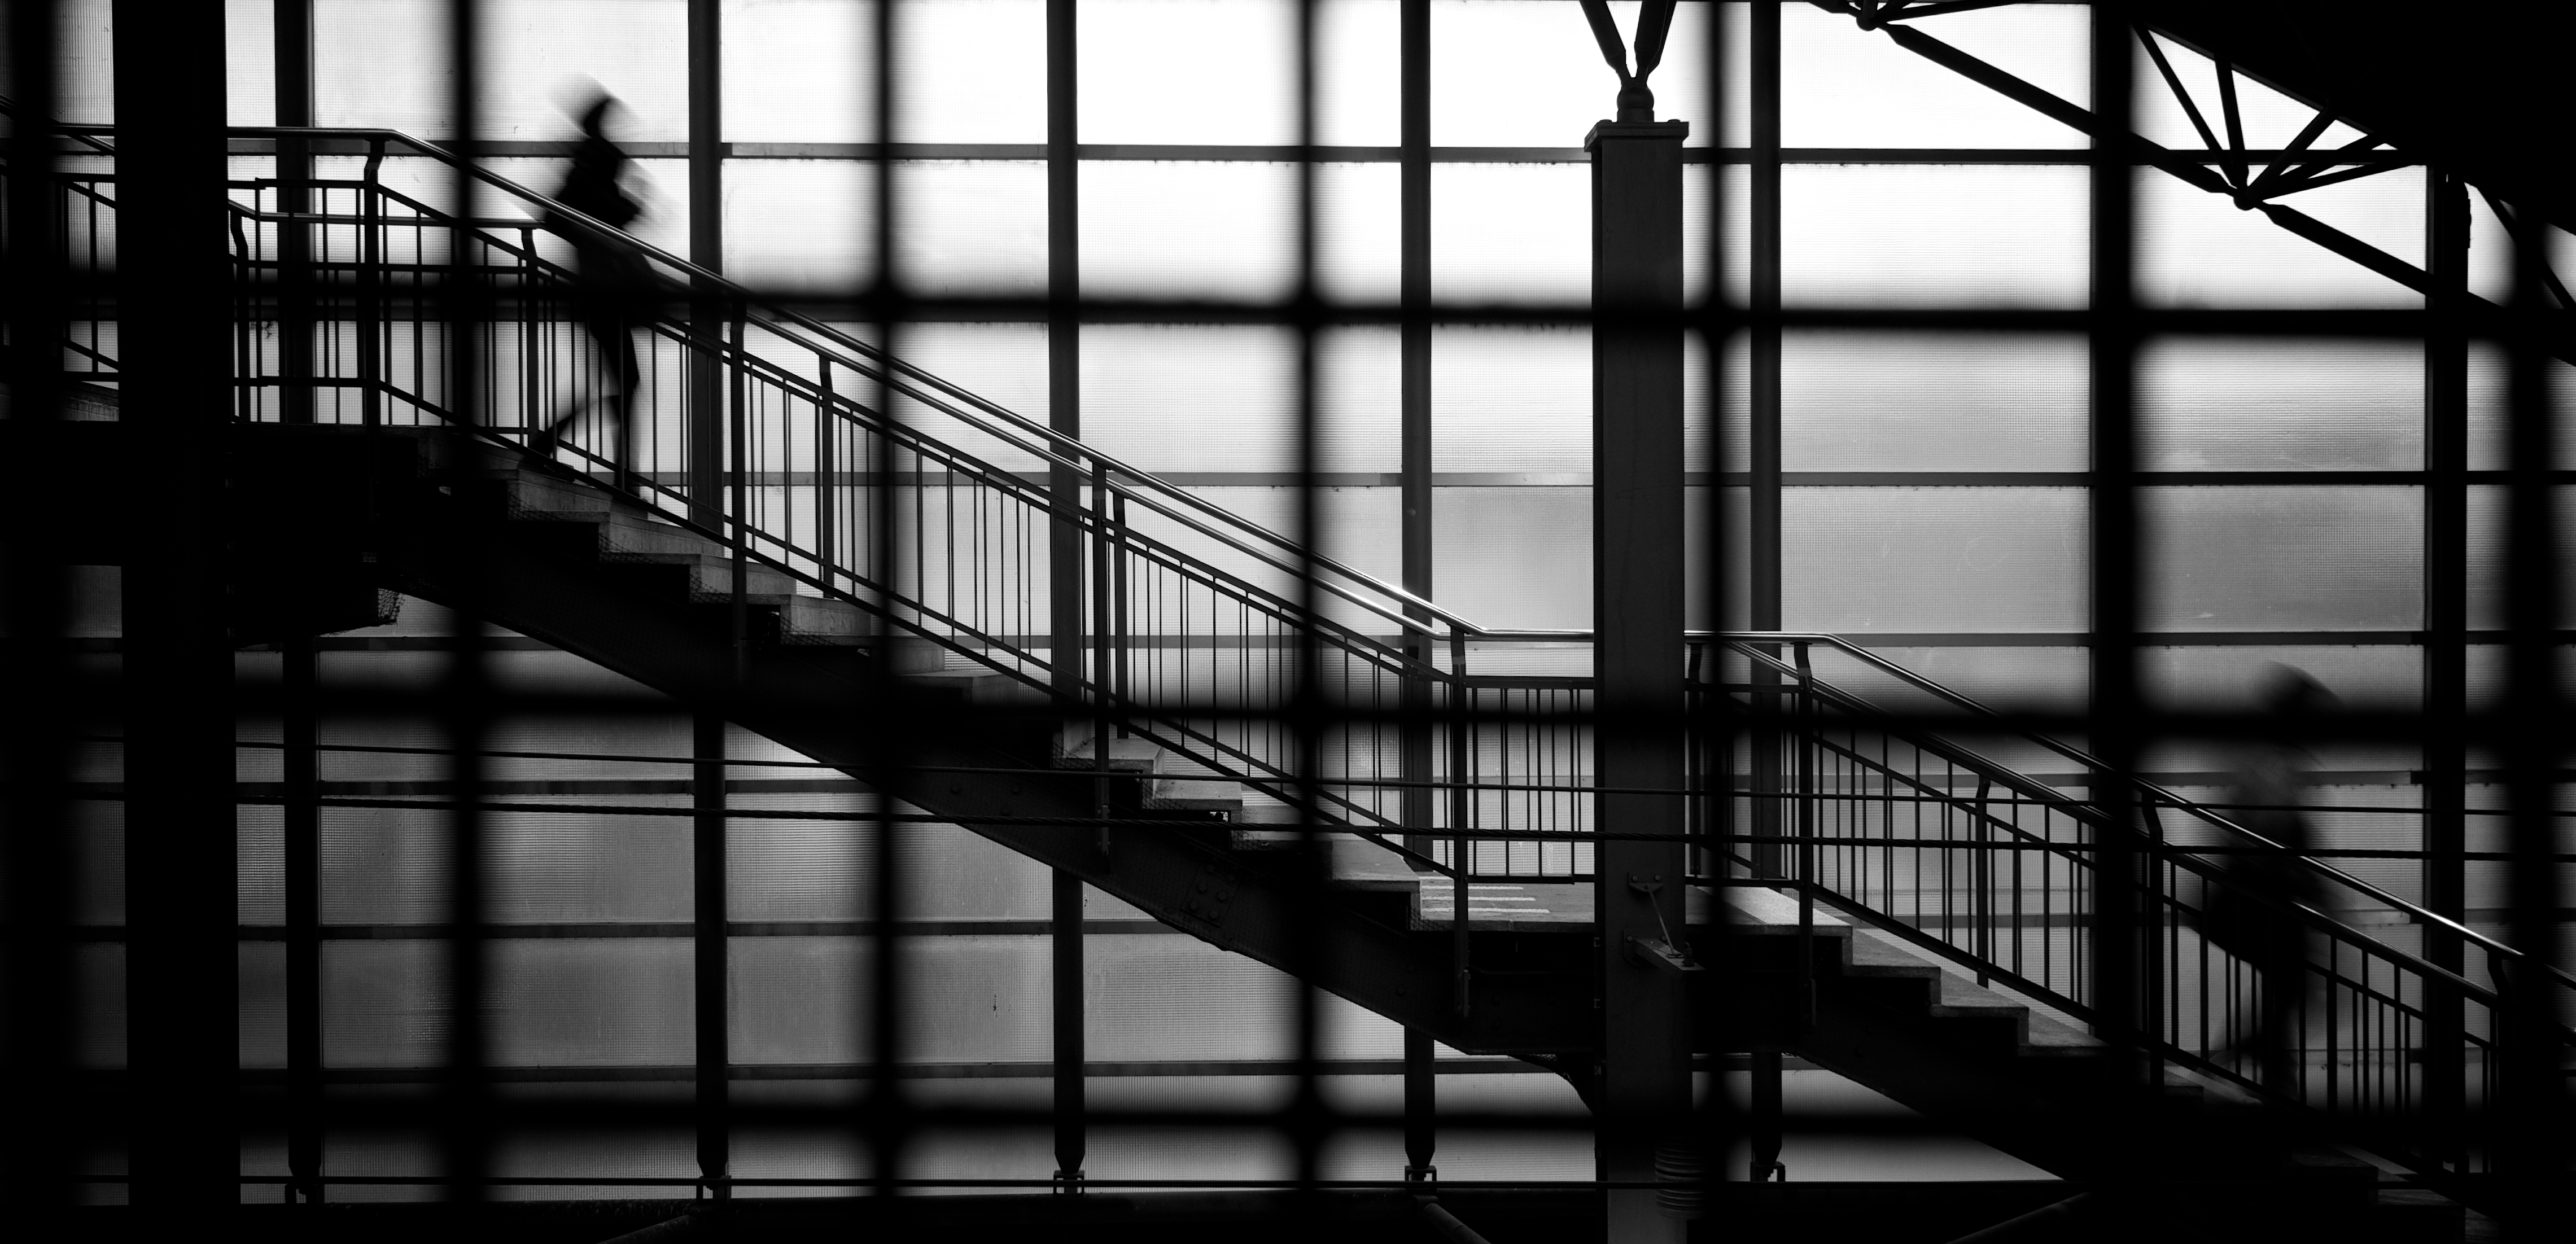
black and white, white, bridge, street, photography, ebook, line, training, black, monochrome, streetphotography, flickr, thomas, video, symmetry, olympus, omd, fuji, shape, leica, monochrom, leuthard, hcb, thomasleuthard, monochrome photography